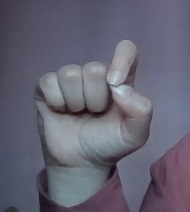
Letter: fa